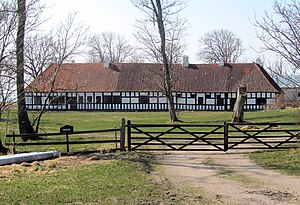
Aggersborggård
Aggersborggaard set fra øst
Aggersborggaard set fra øst
Aggersborggård er en af de danske herregårde, hvis historie rækker længst tilbage i tiden, helt til året 1086. Aggersborg var en kongsgård fra 1086 til 1579. Gården ligger i kanten af vikingeborgen Aggersborgs vold, i Aggersborg Sogn, Øster Han Herred, Hjørring Amt, Vesthimmerlands Kommune. Hovedbygningen er opført i 1756-1758 i Christen Madsen Speitzers tid. Den er til dels bygget på tomten af en ældre, firefløjet bygning og består af tre egebindingsværksfløje på massivt murede fundamenter af kamp; i kælderen under den sydlige fløjs østgavl er der anvendt tilhugne granitkvadre, der sikkert tidligere have tjent til anden bygningsbrug. Mellem den sydlige og nordlige fløj har man fundet rester af en gammel indkørselsport med et slidt gulv af munkesten til begge sider, og under gårdspladsen gammel brolægning. Over indgangsdøren står: 17. C.S. A.M.L. 58. Avlsbygningerne er opført efter en brand i 1894.